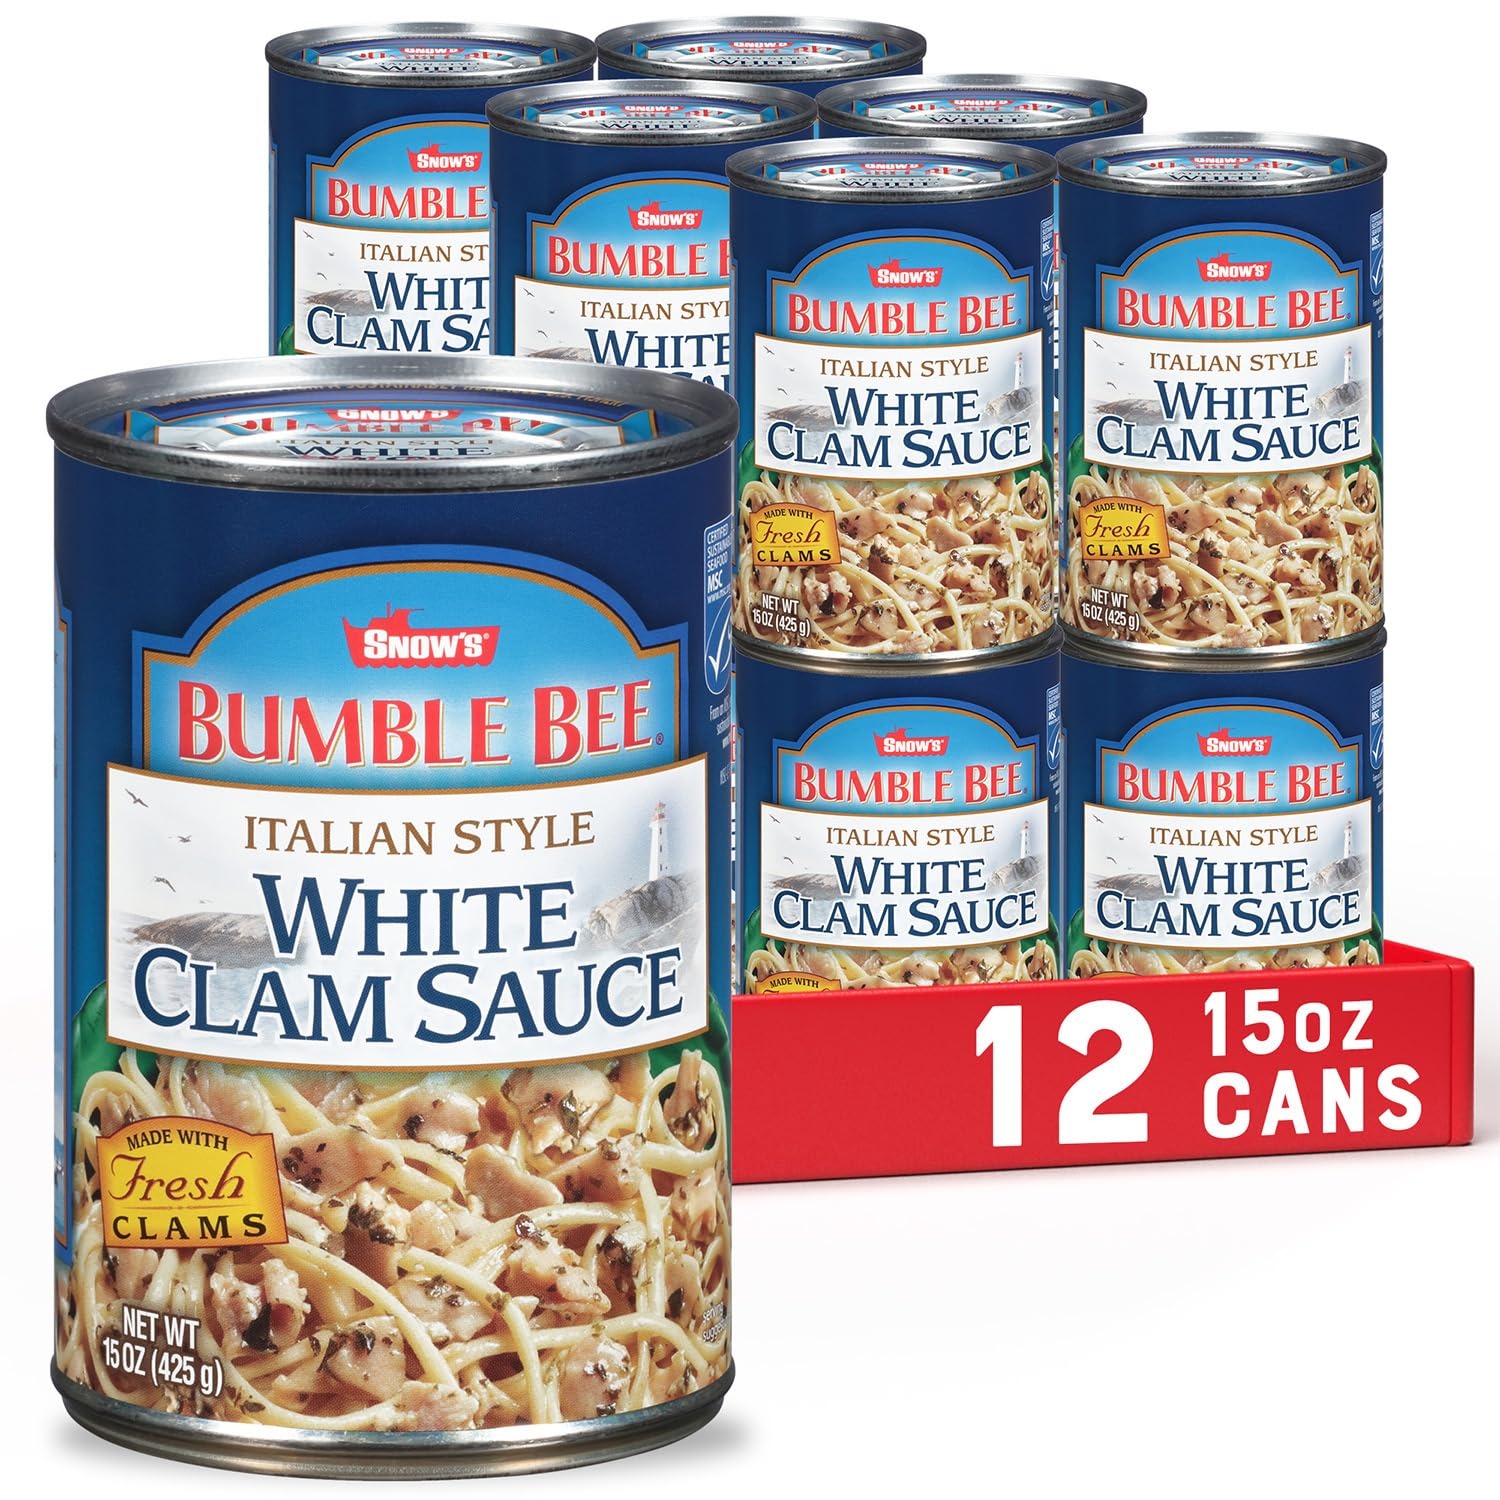
Item Name: Snow's Italian Style White Clam Sauce, 15 Ounce (Pack of 12) - Authentic Italian Clam Sauce - Made with Fresh Clams, Garlic & Spices - MSC Certified
Bullet Point 1: ITALIAN STYLE WHITE CLAM SAUCE: This delicious Italian style white clam sauce is made with tender clams from the deep, icy waters of the North Atlantic mixed with olive oil, garlic and spices to create a delicious, authentic, Italian specialty clam sauce
Bullet Point 2: CLAM SAUCE: This pack of 12, 15 ounce cans of Snow's Italian Style White Clam Sauce; A great alternative to traditional pasta sauces or marinara sauces
Bullet Point 3: MADE WITH FRESH CLAMS: Snow's Italian Style White Clam Sauce is made with fresh clams—simply serve with bucatini, pici pasta, linguini, fettucine or your other favorite cooked pasta and enjoy; Also perfect for soups, sauces and other seafood recipes
Bullet Point 4: EASY TO PREPARE: On the stove top, pour the clam sauce into a medium saucepan and stir occasionally over low heat until hot; Or, pour into a microwave-safe container, cover and microwave on high for one minute, stir, repeat until hot (about 2–3 minutes)
Bullet Point 5: SUSTAINABLE SEAFOOD: Snow's clams are sourced from a Marine Stewardship Council (MSC) certified sustainable fishery
Value: 180.0
Unit: Ounce

Price: 3.555